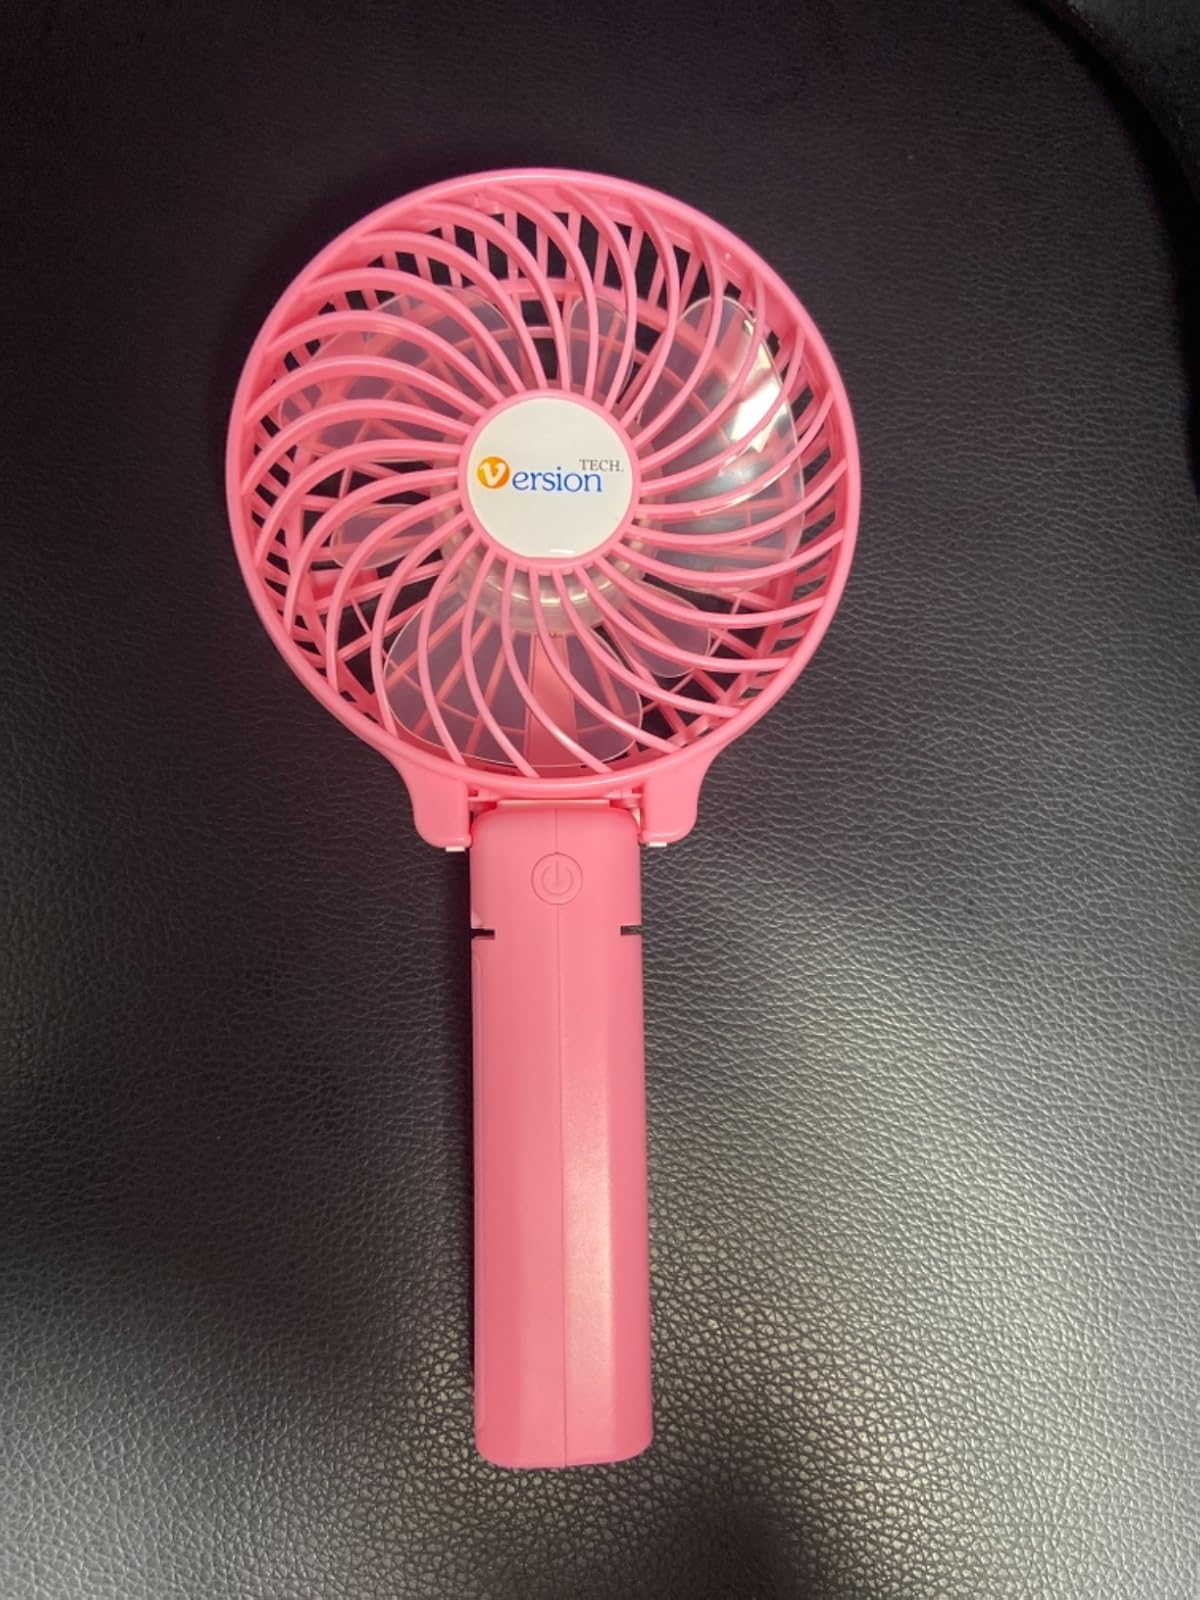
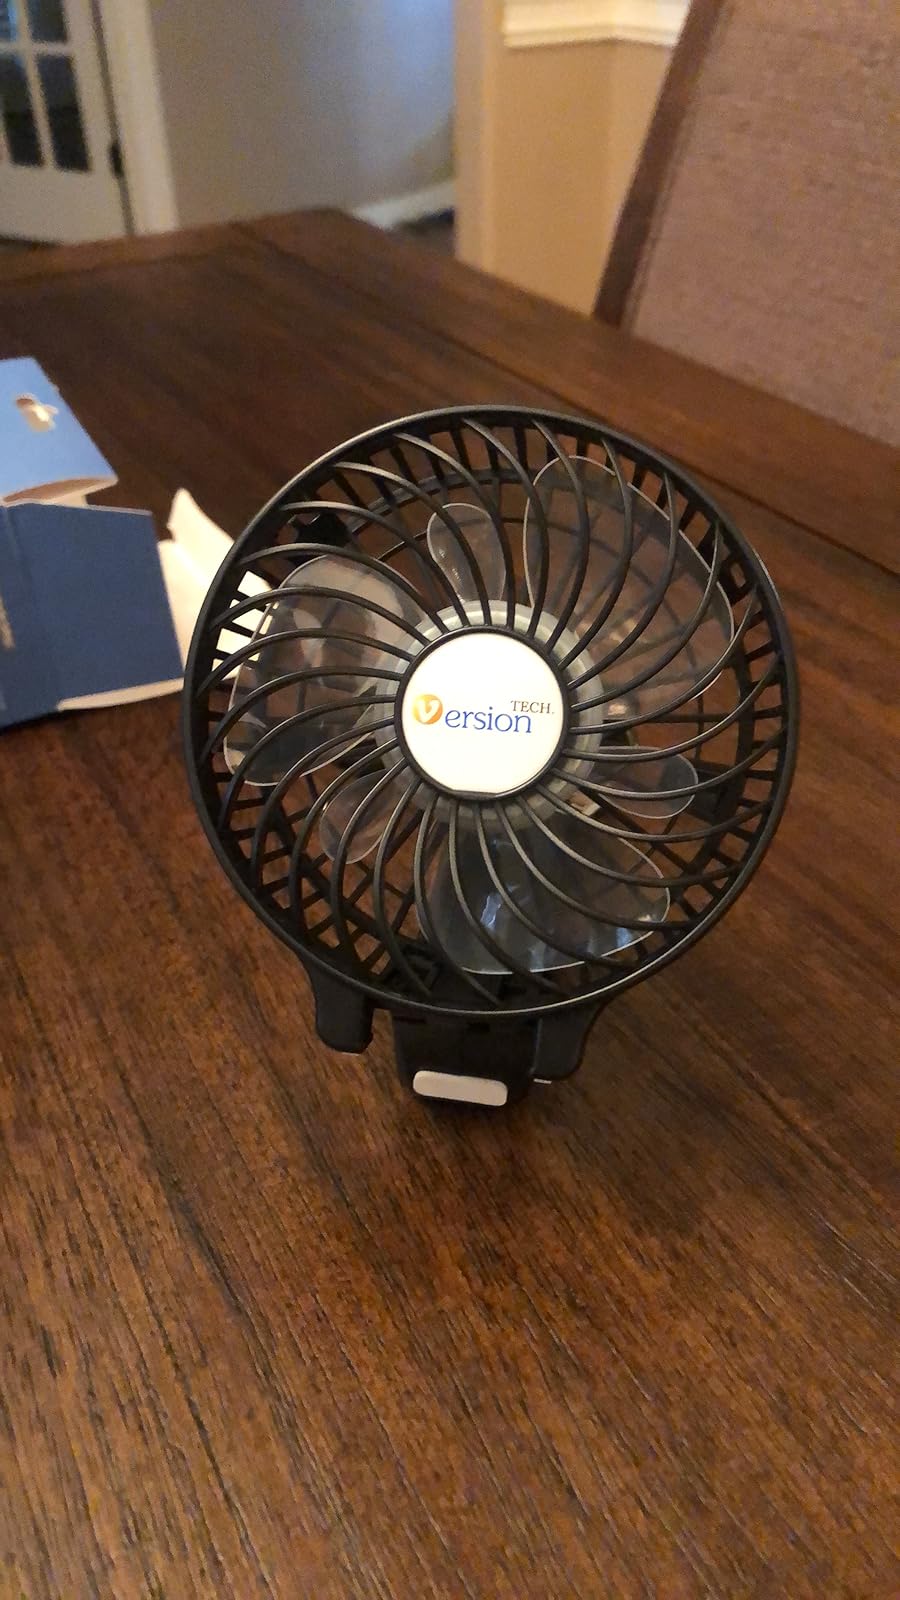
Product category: fan
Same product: no